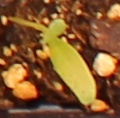
Label: Sugar beet